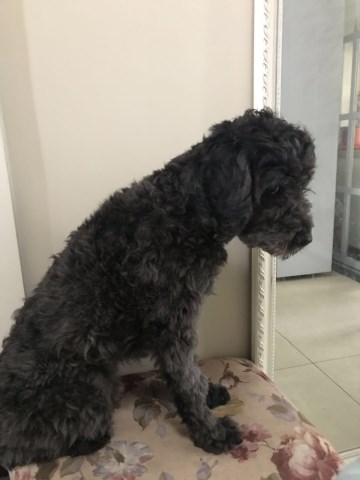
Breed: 7449-n000128-teddy